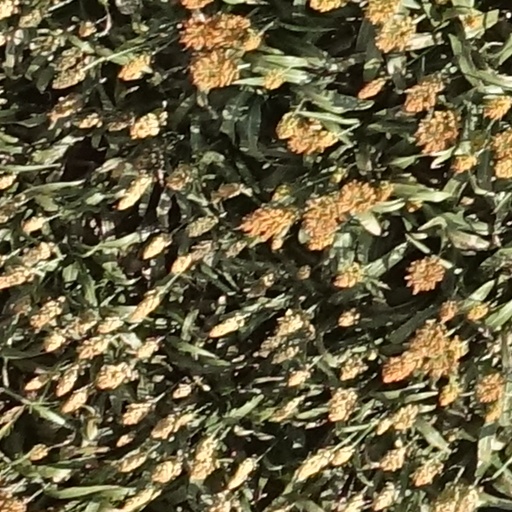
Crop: sorghum